Sergey Volkov (figure skater)

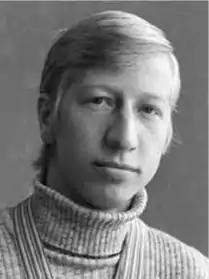

Sergey Nikolayevich Volkov (19 April 1949 – 31 August 1990) was a Soviet figure skater. He won the 1975 World title and placed second in 1974.